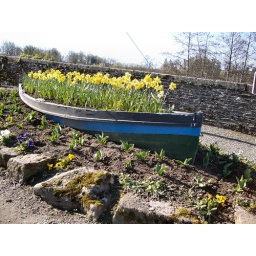
Daffodils in boat at bridge